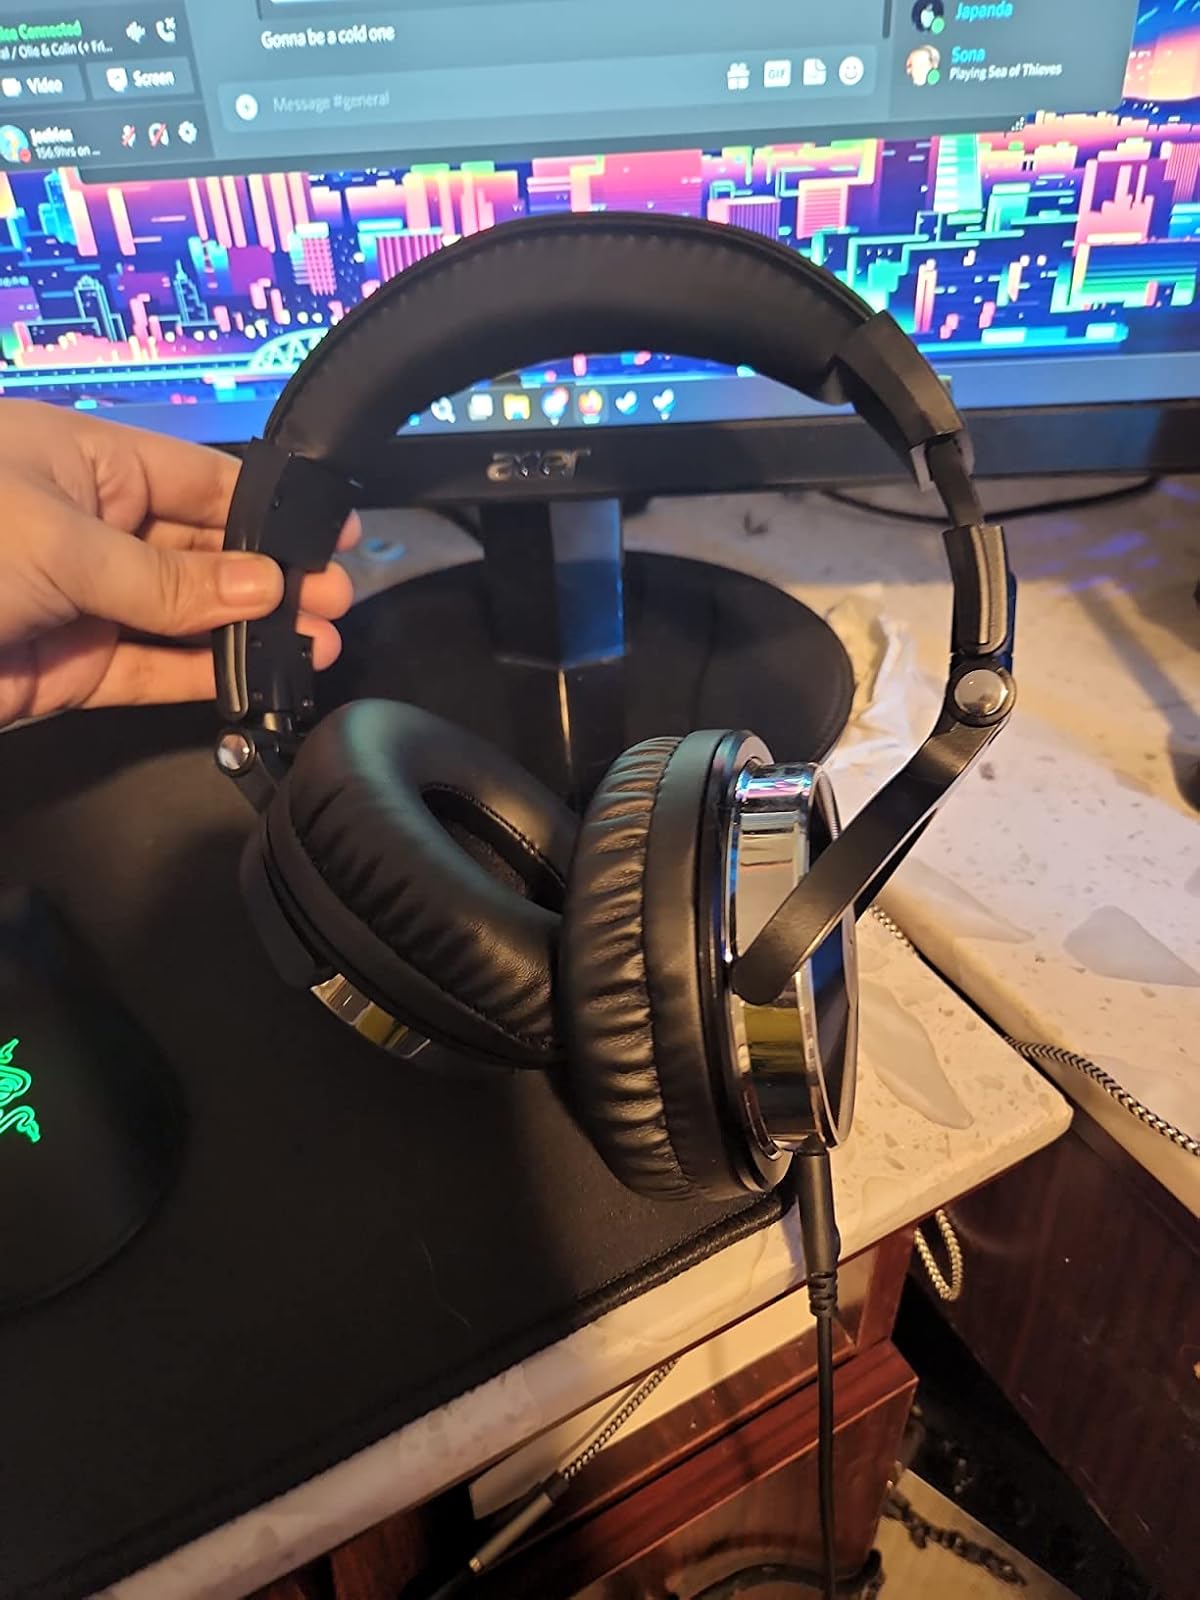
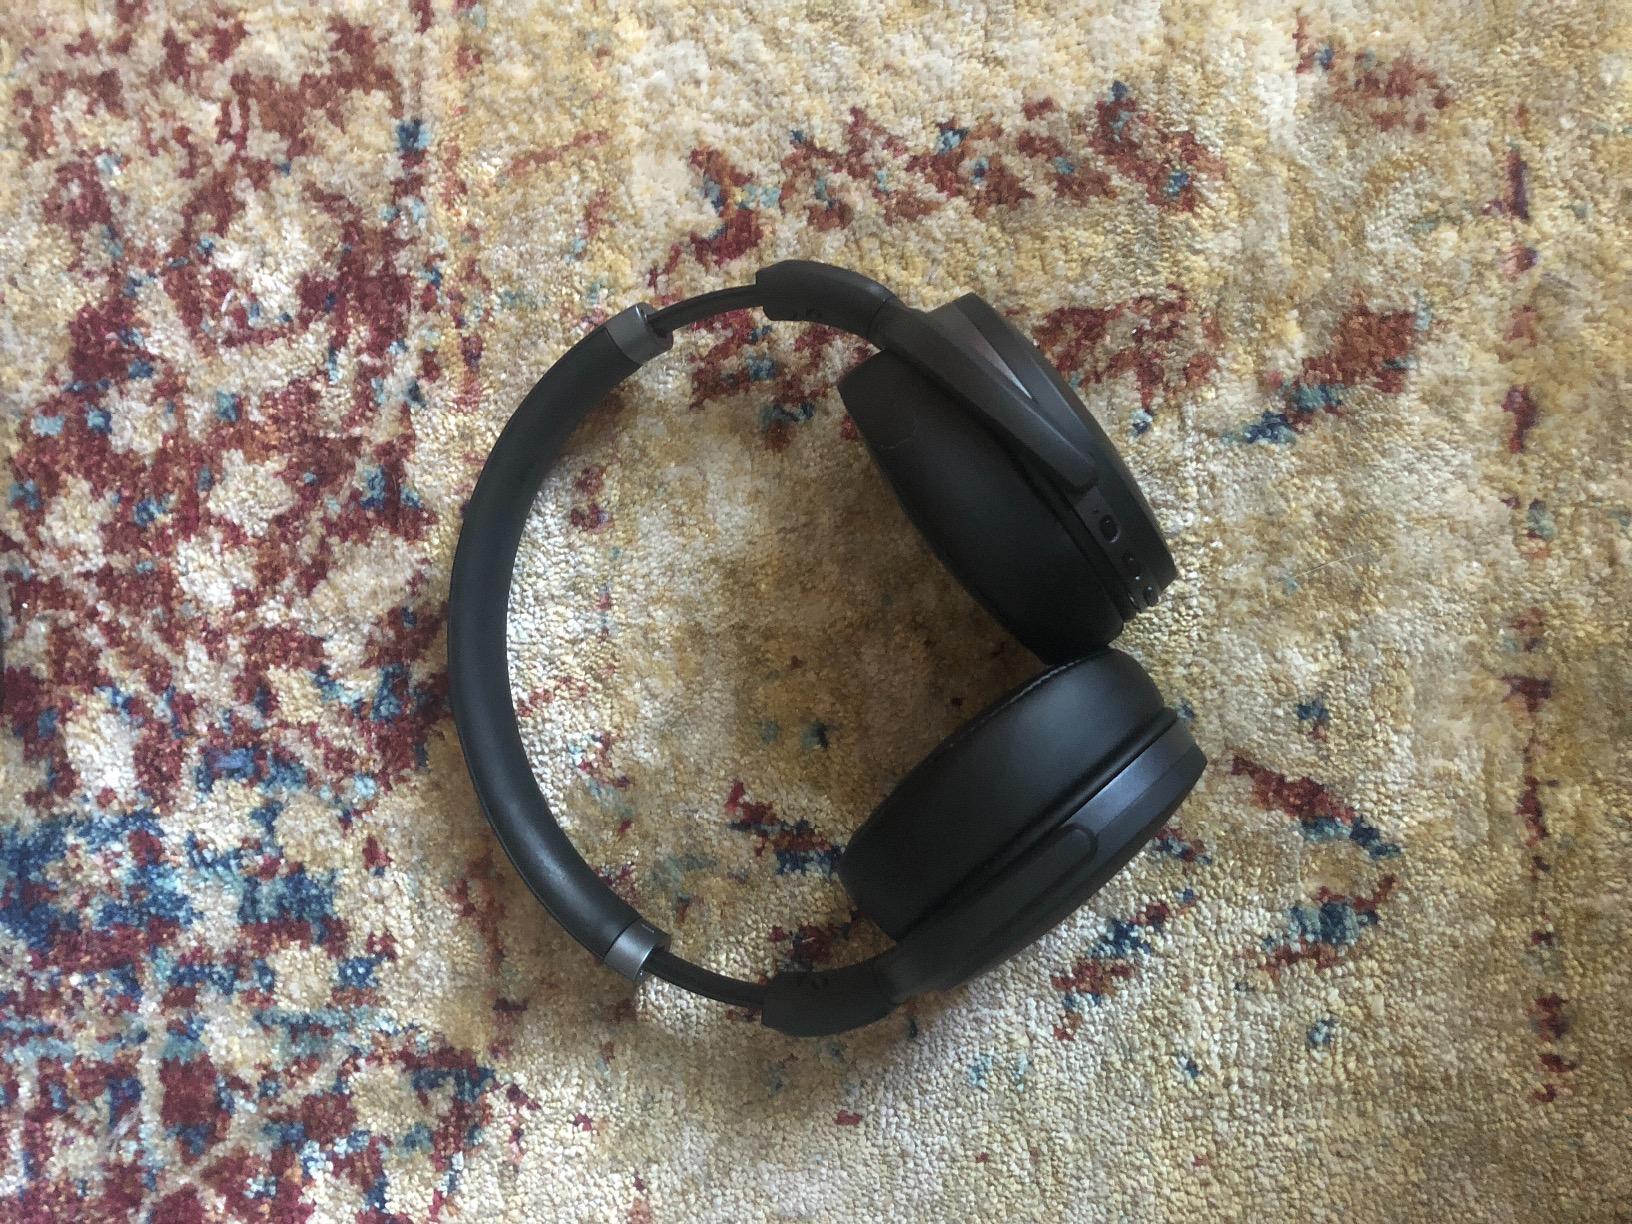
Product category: headphones
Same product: no